Cannibalism in Europe

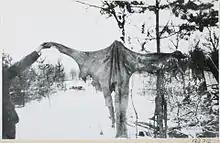
Finnish soldiers show the skin of Russian soldiers eaten by members of a Soviet patrol during the Continuation War

Many instances of cannibalism by necessity were recorded during World War II. For example, during the 872-day siege of Leningrad, reports of cannibalism began to appear in the winter of 1941–1942, after all birds, rats, and pets were eaten by survivors. Leningrad police even formed a special division to combat cannibalism.